Fudge
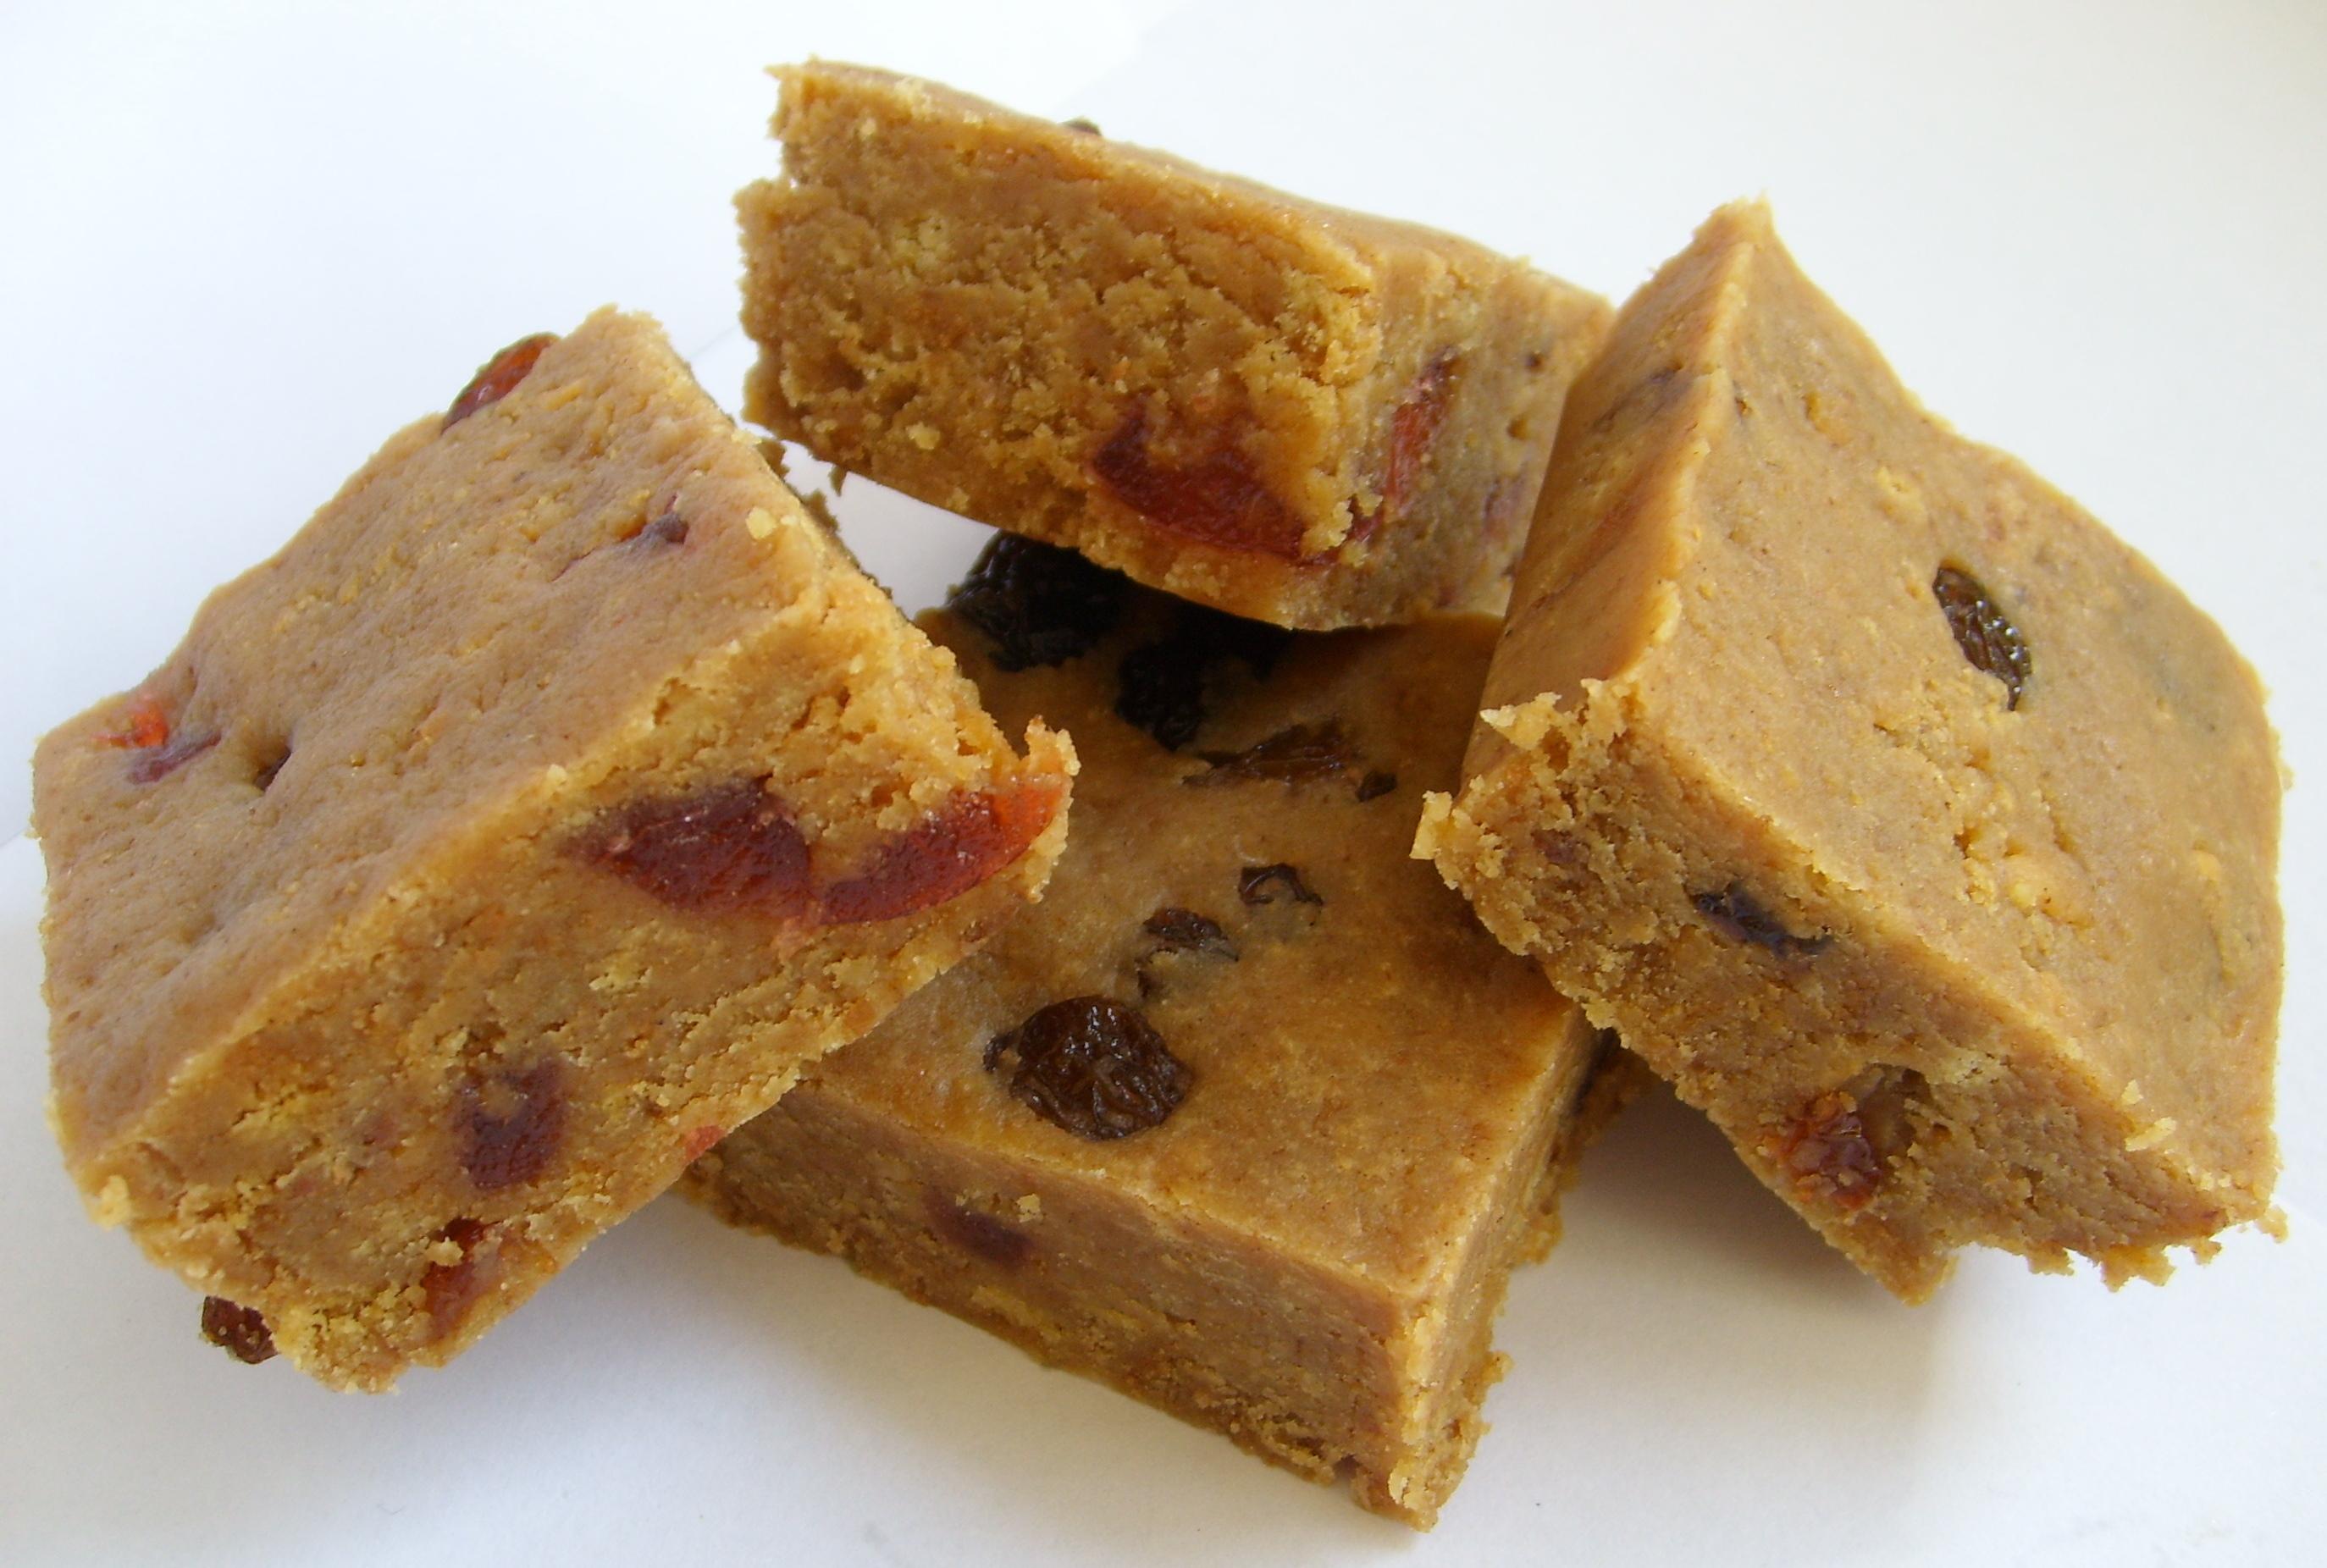
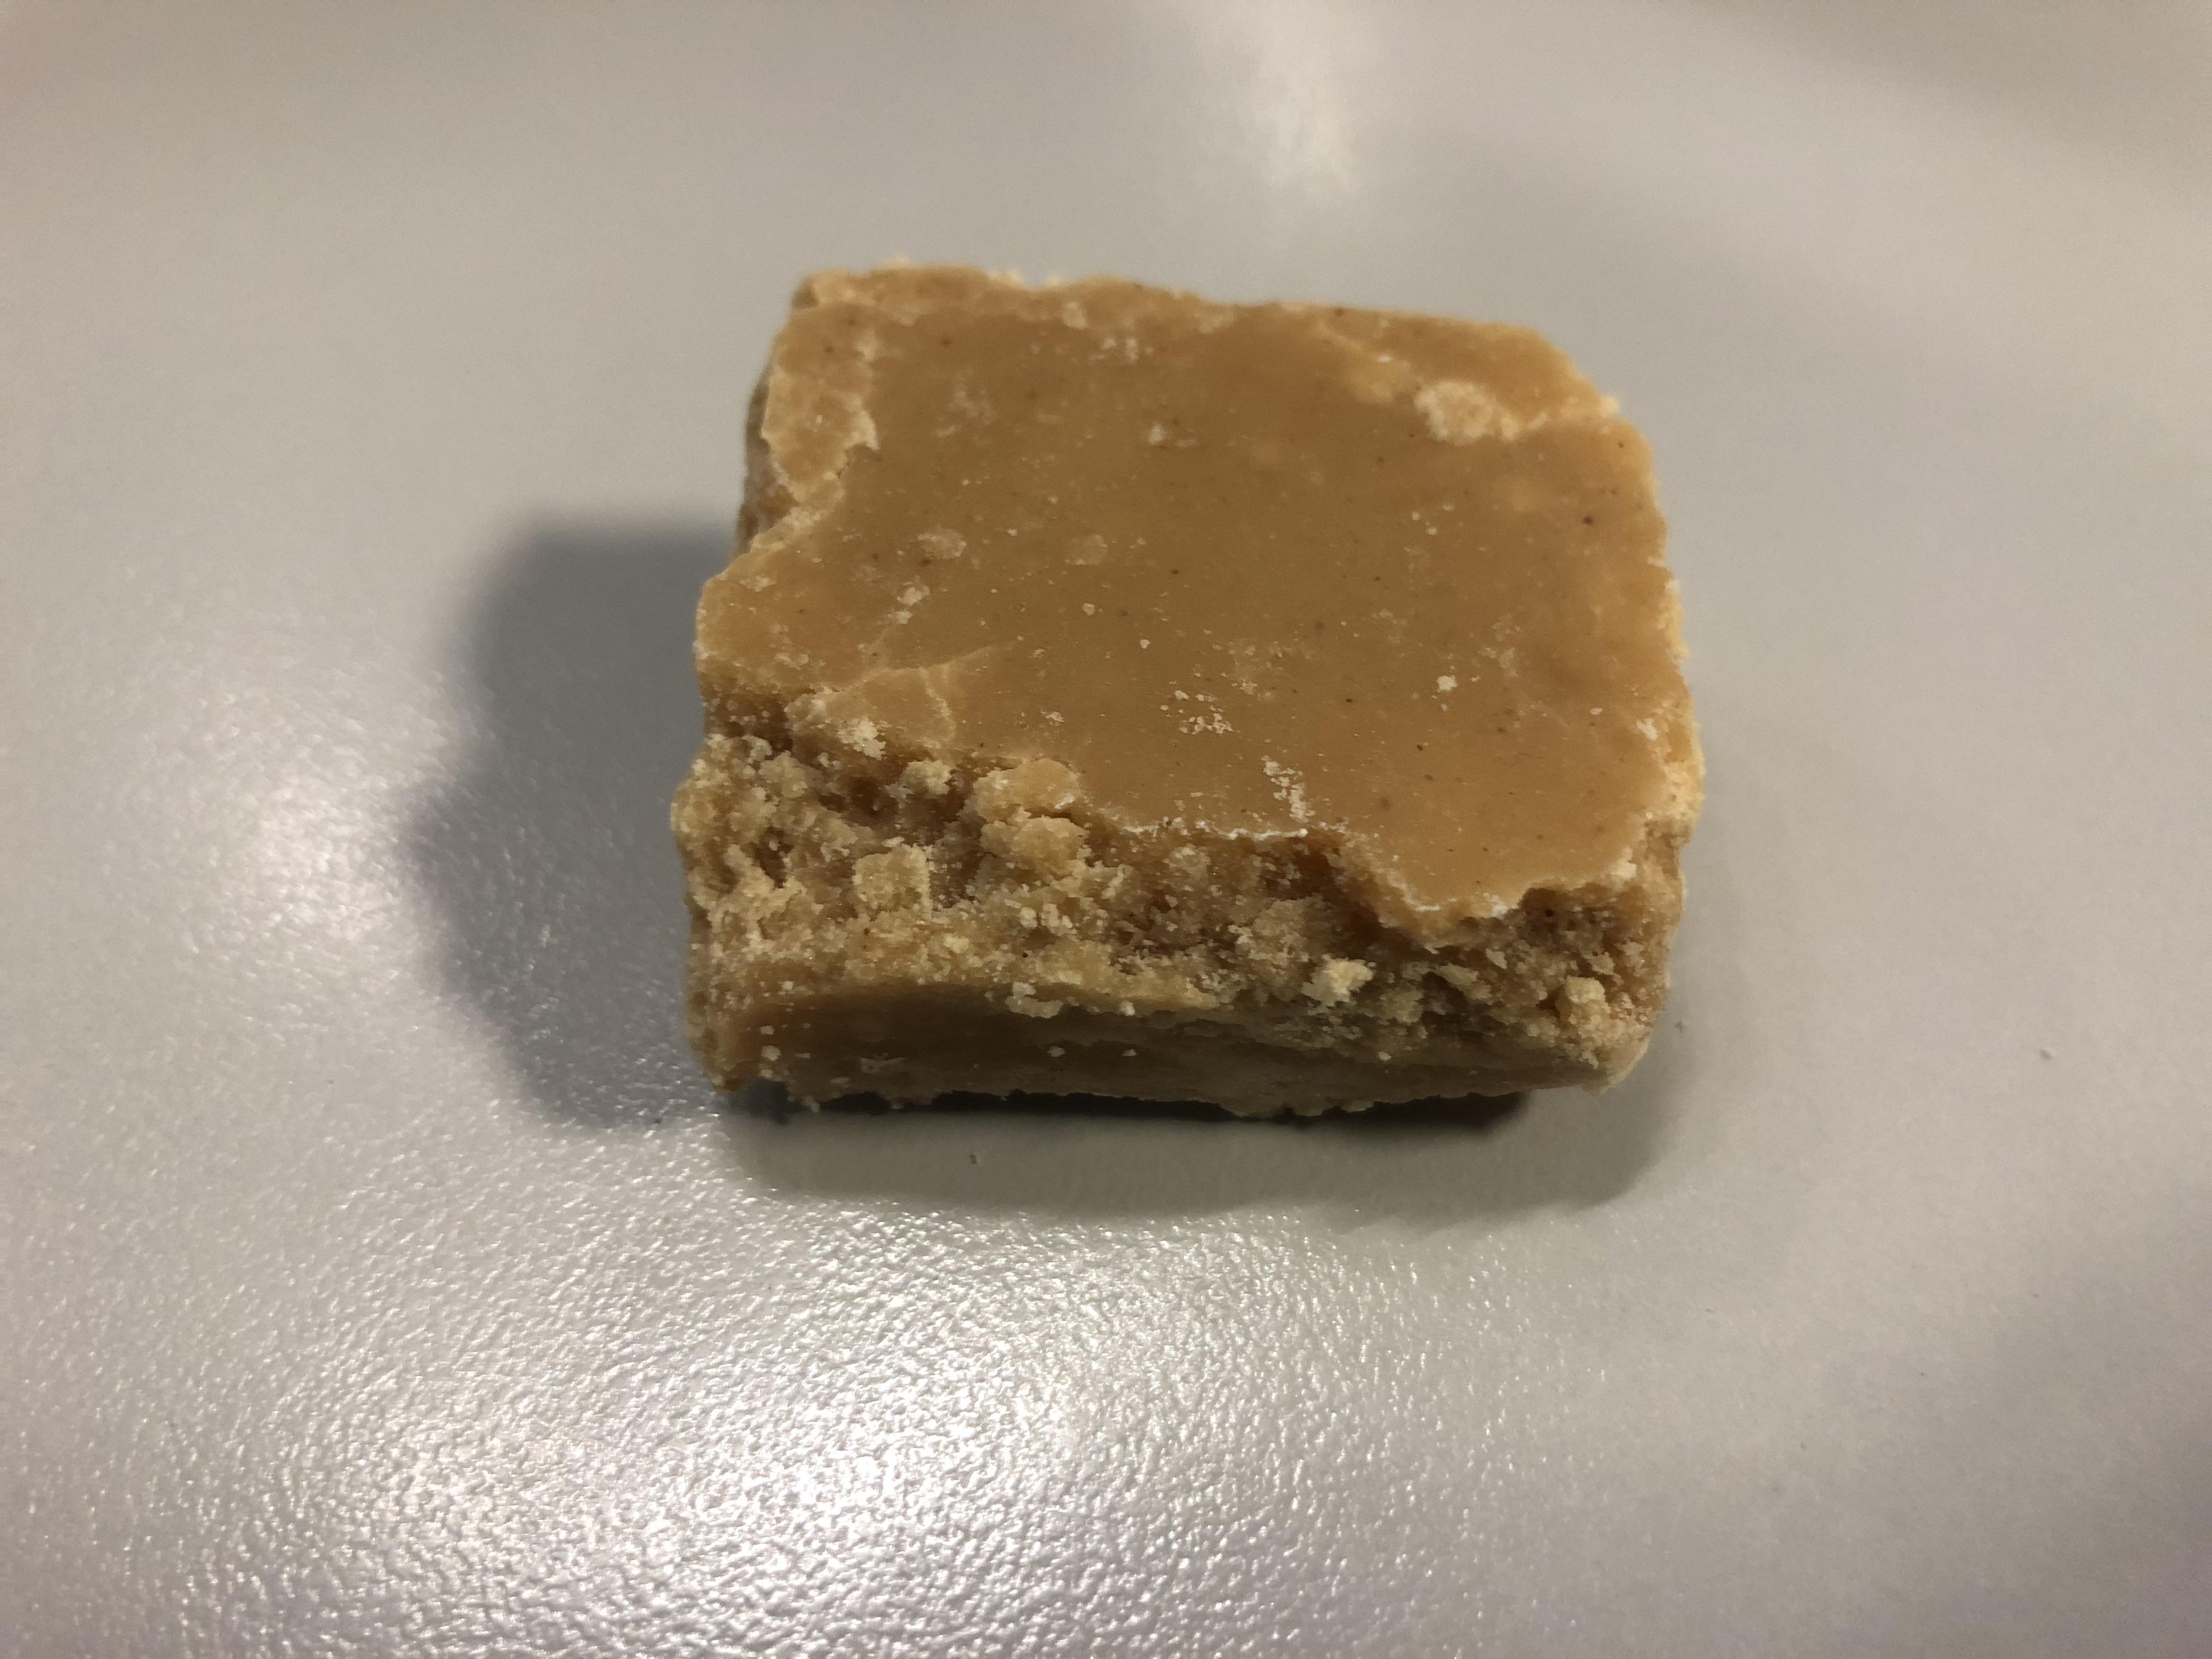
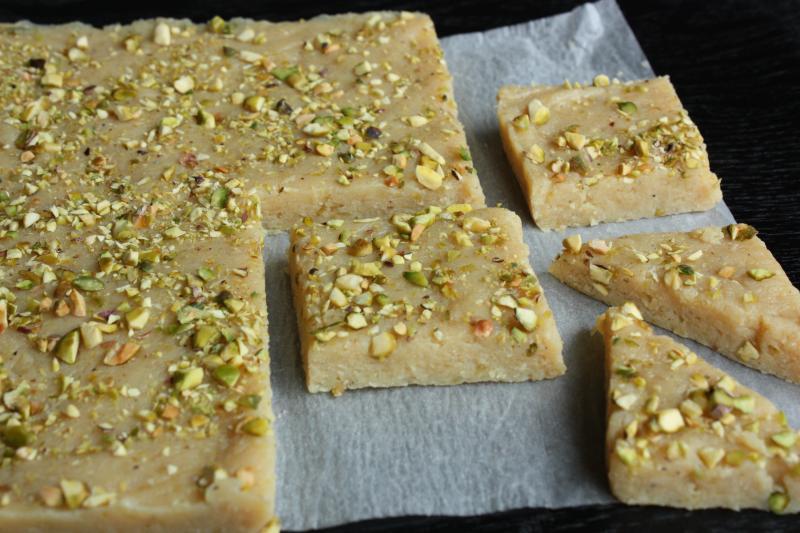
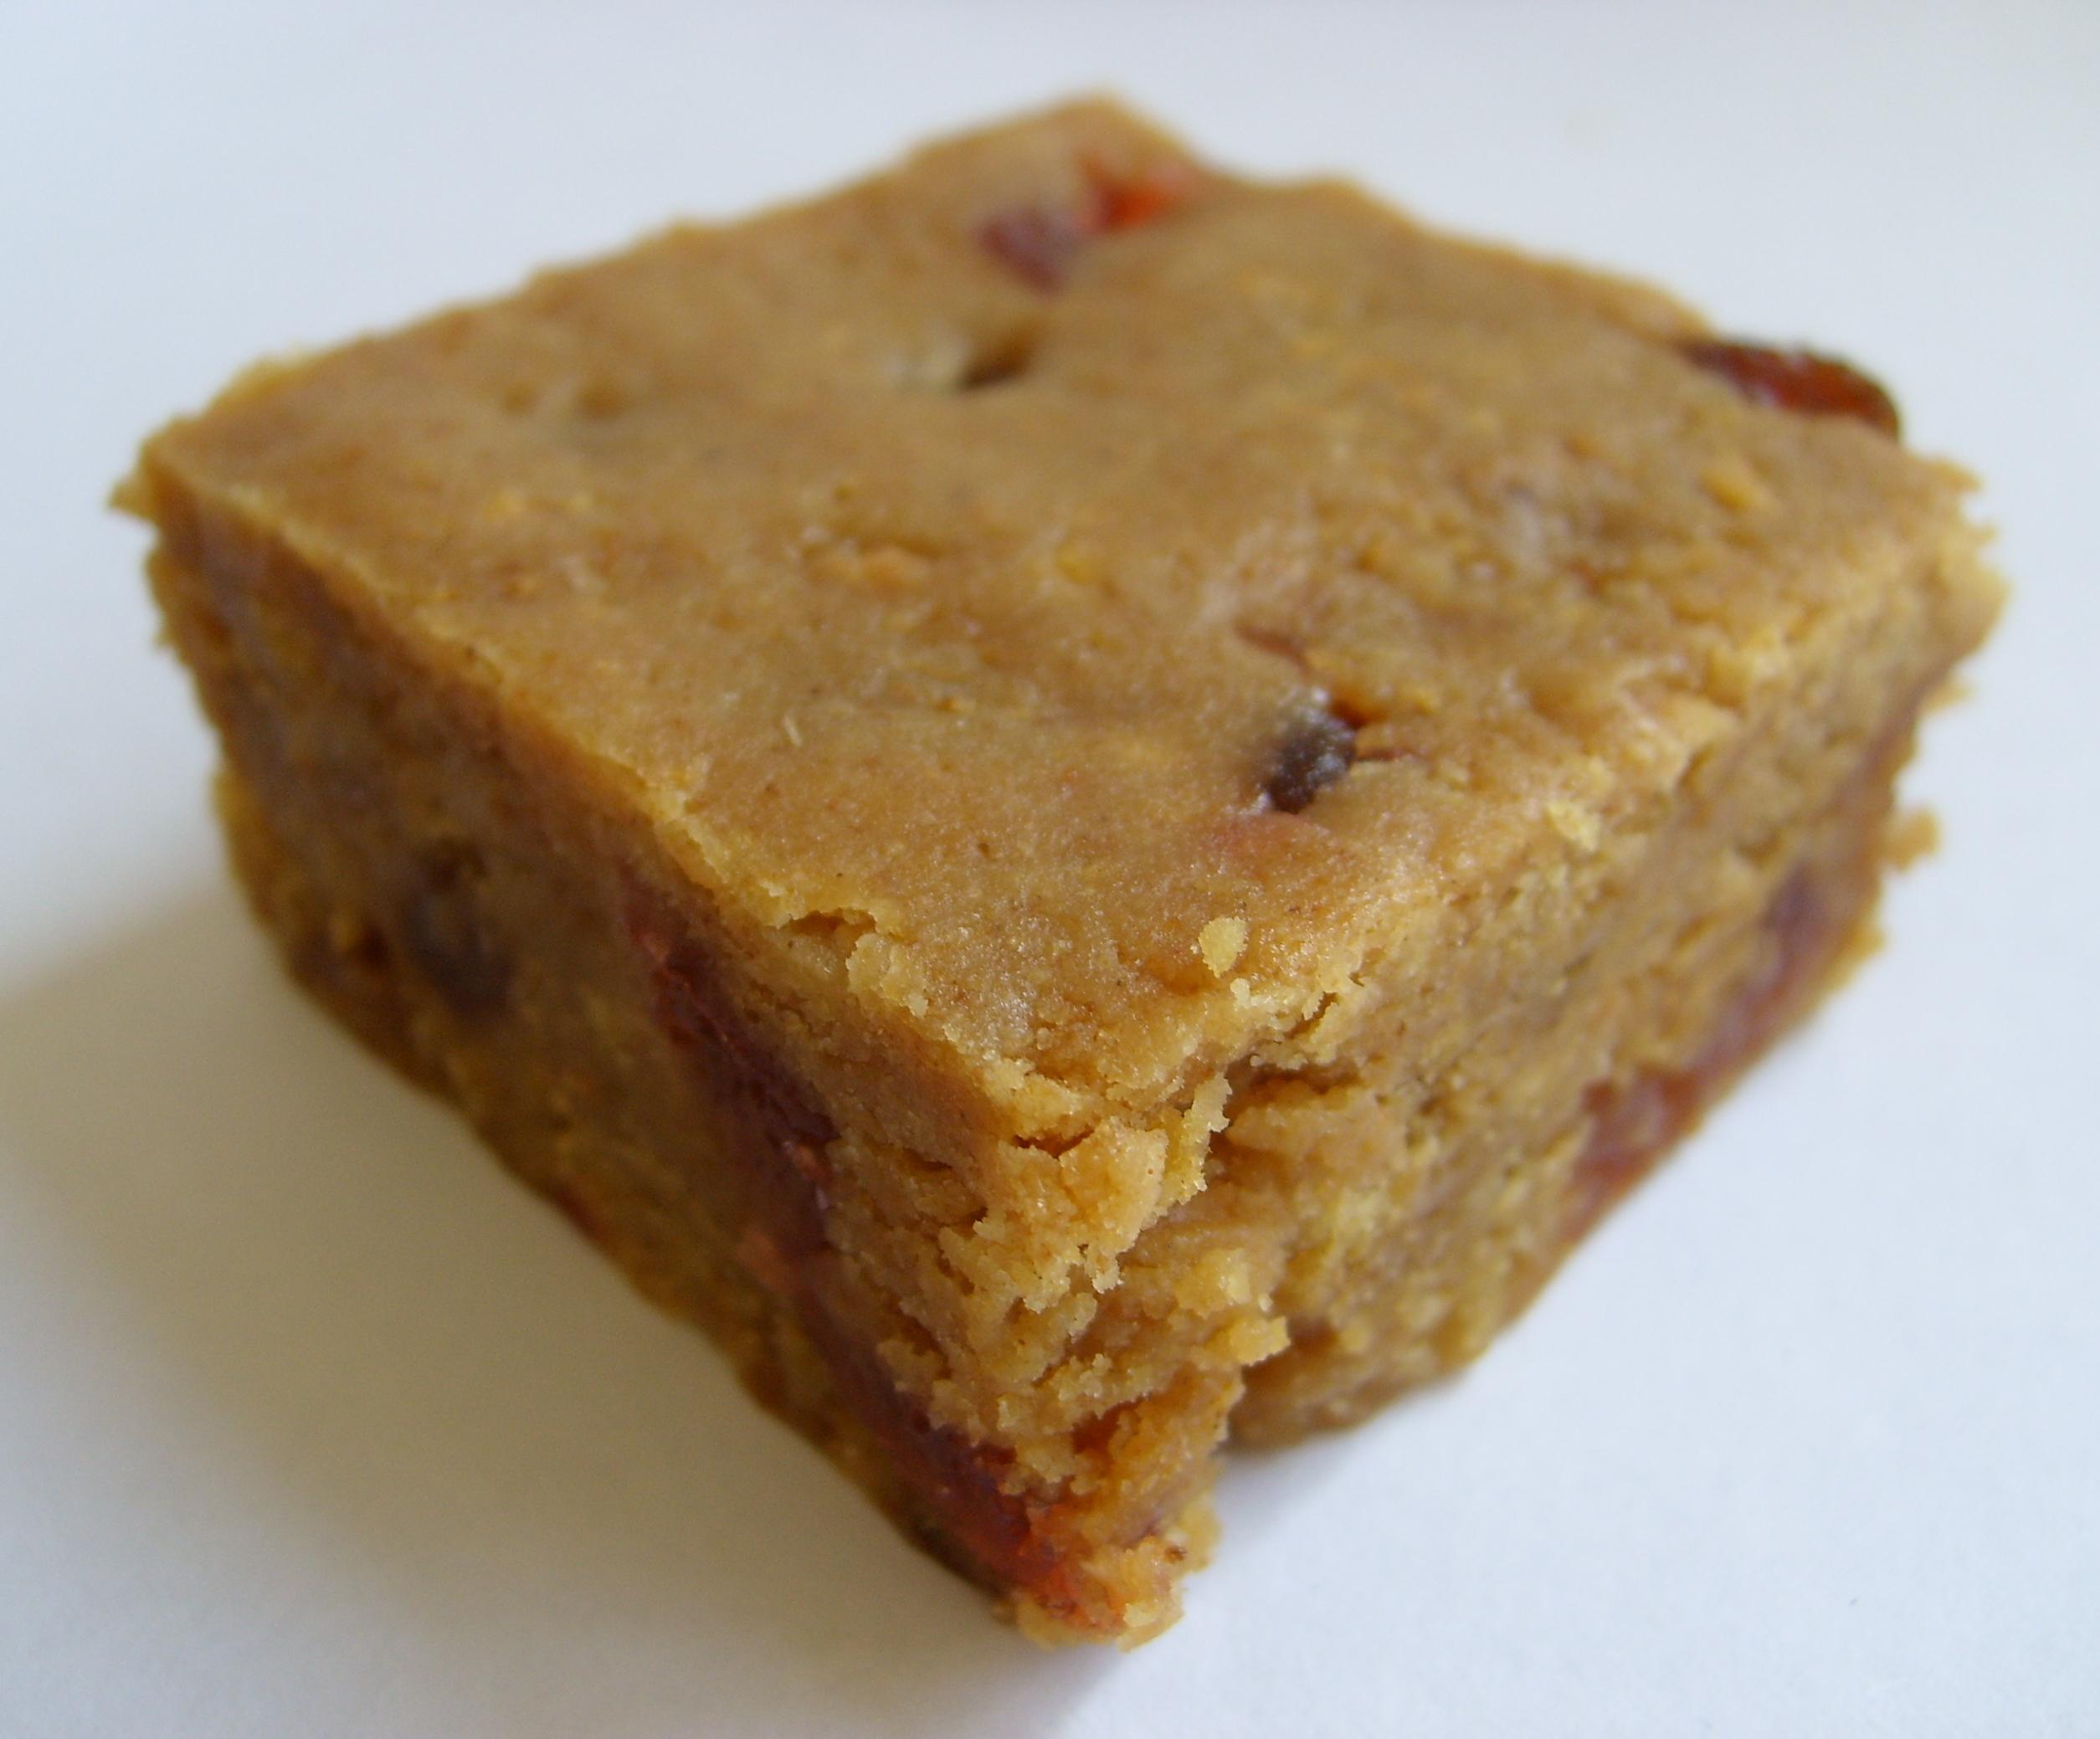
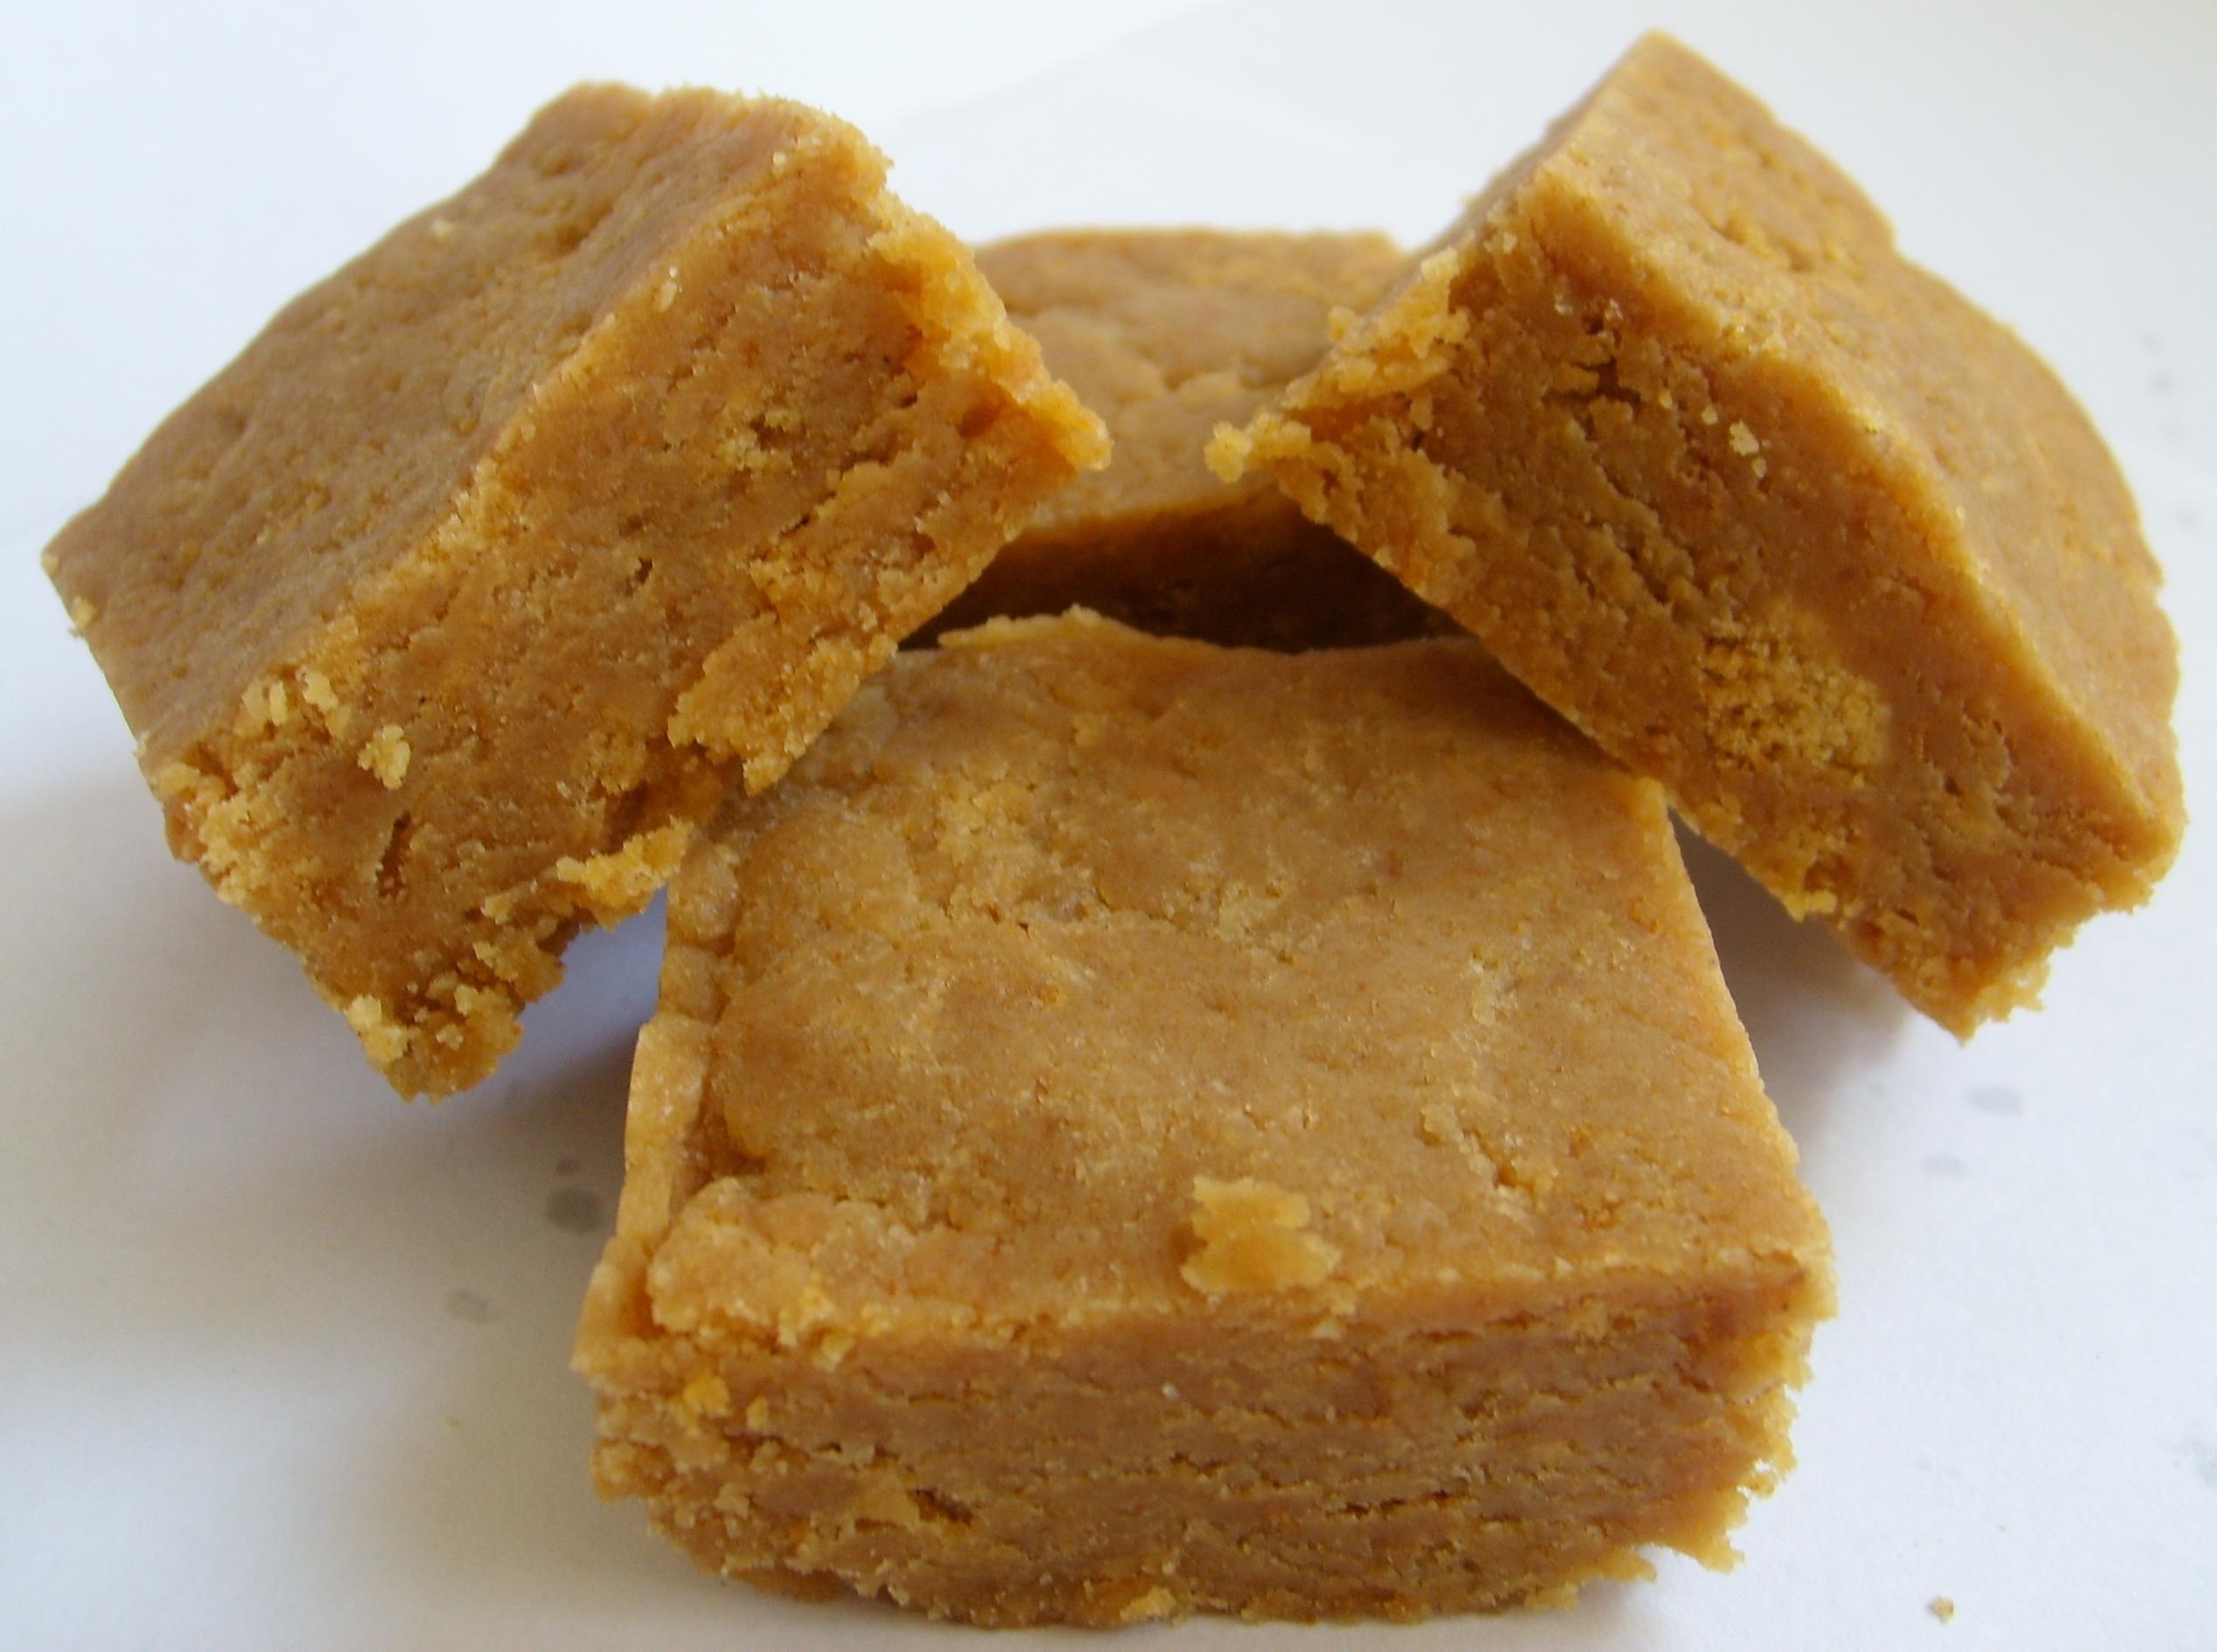
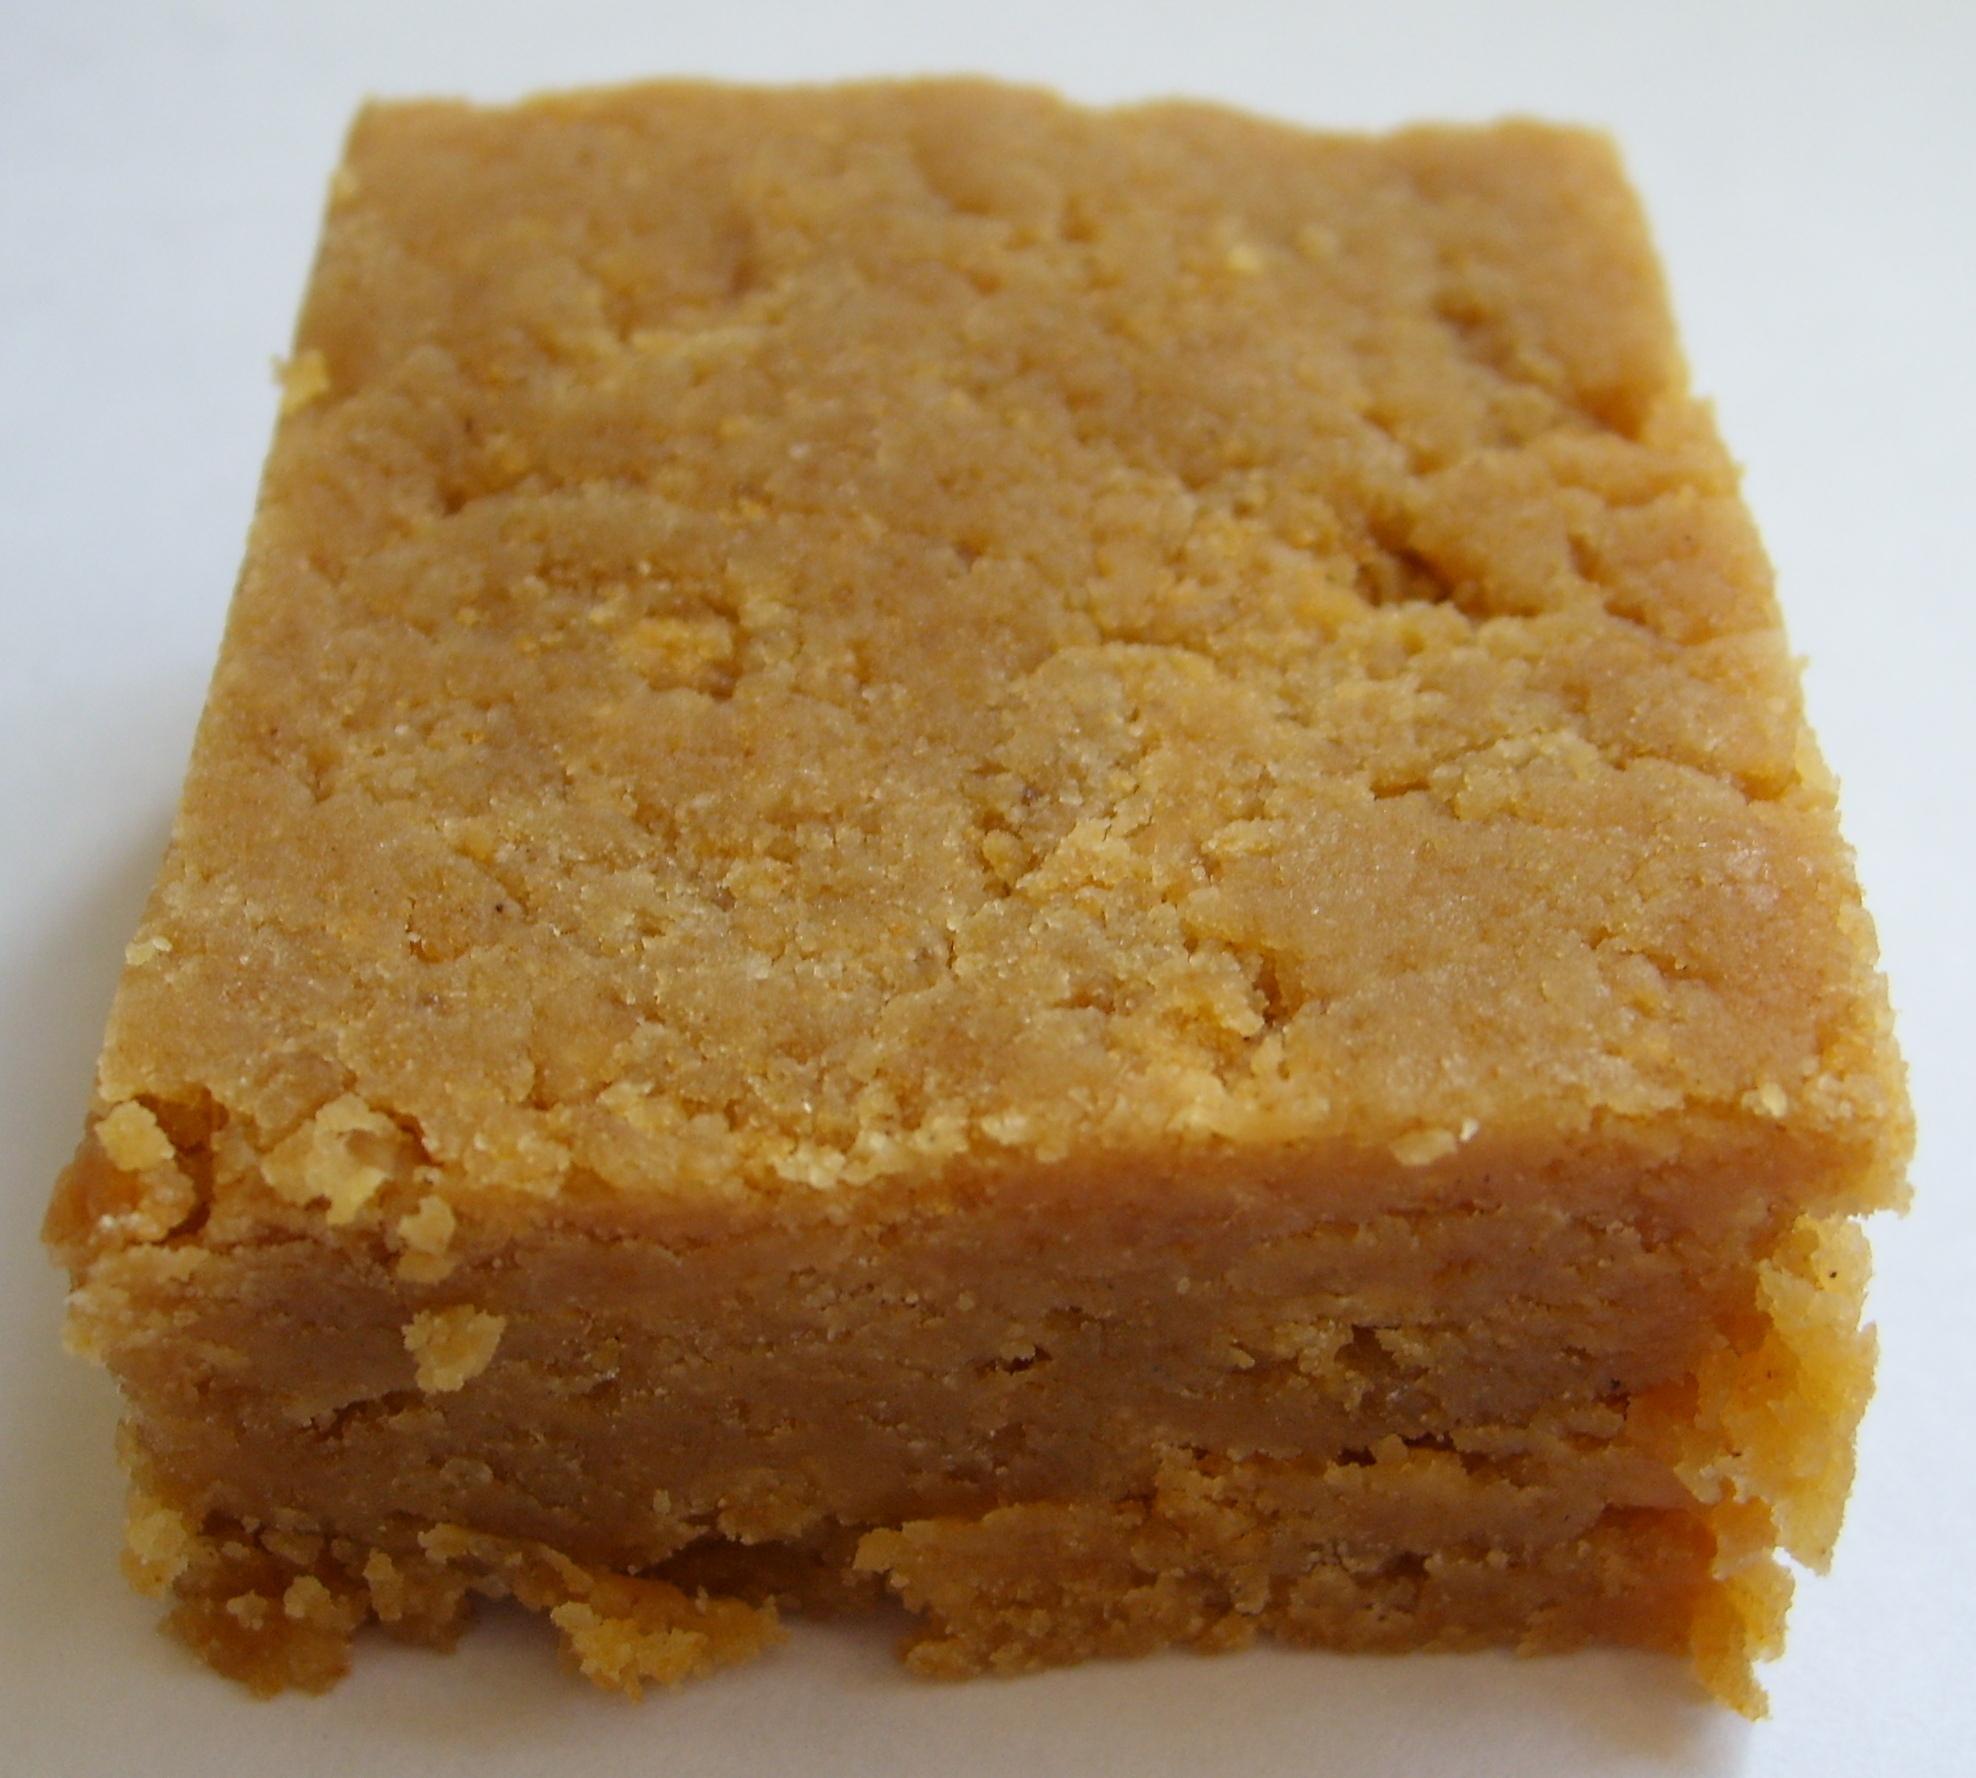
Also known as:
ar - Arabic: فدج
cy - Welsh: Cyffug
de - German: Karamellbonbon
en-simple - Simple English: Fudge
eo - Esperanto: Mola bombono
es - Spanish: Dulce de azúcar
eu - Basque: Azukrezko gozokia
fa - Persian: فاج
fi - Finnish: Fudge
fr - French: Fudge
ga - Irish: Faoiste
he - Hebrew: פאדג'
id - Indonesian: Faja
it - Italian: Fudge
ja - Japanese: ファッジ
jv - Javanese: Fudge
kn - Kannada: ಫಜ್
ko - Korean: 퍼지
mrj - Western Mari: Ирис
nb - Norwegian Bokmål: Fudge
nds-NL - Low Saxon: Fudge
nl - Dutch: Fudge
pt - Portuguese: Fudge
ru - Russian: Фадж
sv - Swedish: Fudge
th - Thai: ฟัดจ์
tr - Turkish: Fudge
uk - Ukrainian: Фадж
zh - Chinese: 乳脂軟糖
Category: sweets (sweets)
Cuisine: American
Associated cuisines: American
Area: United States
Countries: United States
Region: Northern America, , , ,
This dish is a type of confection that is made by mixing sugar, butter and milk. It has a variety of flavors, with fruit, nut, chocolate, and caramel being the most popular.